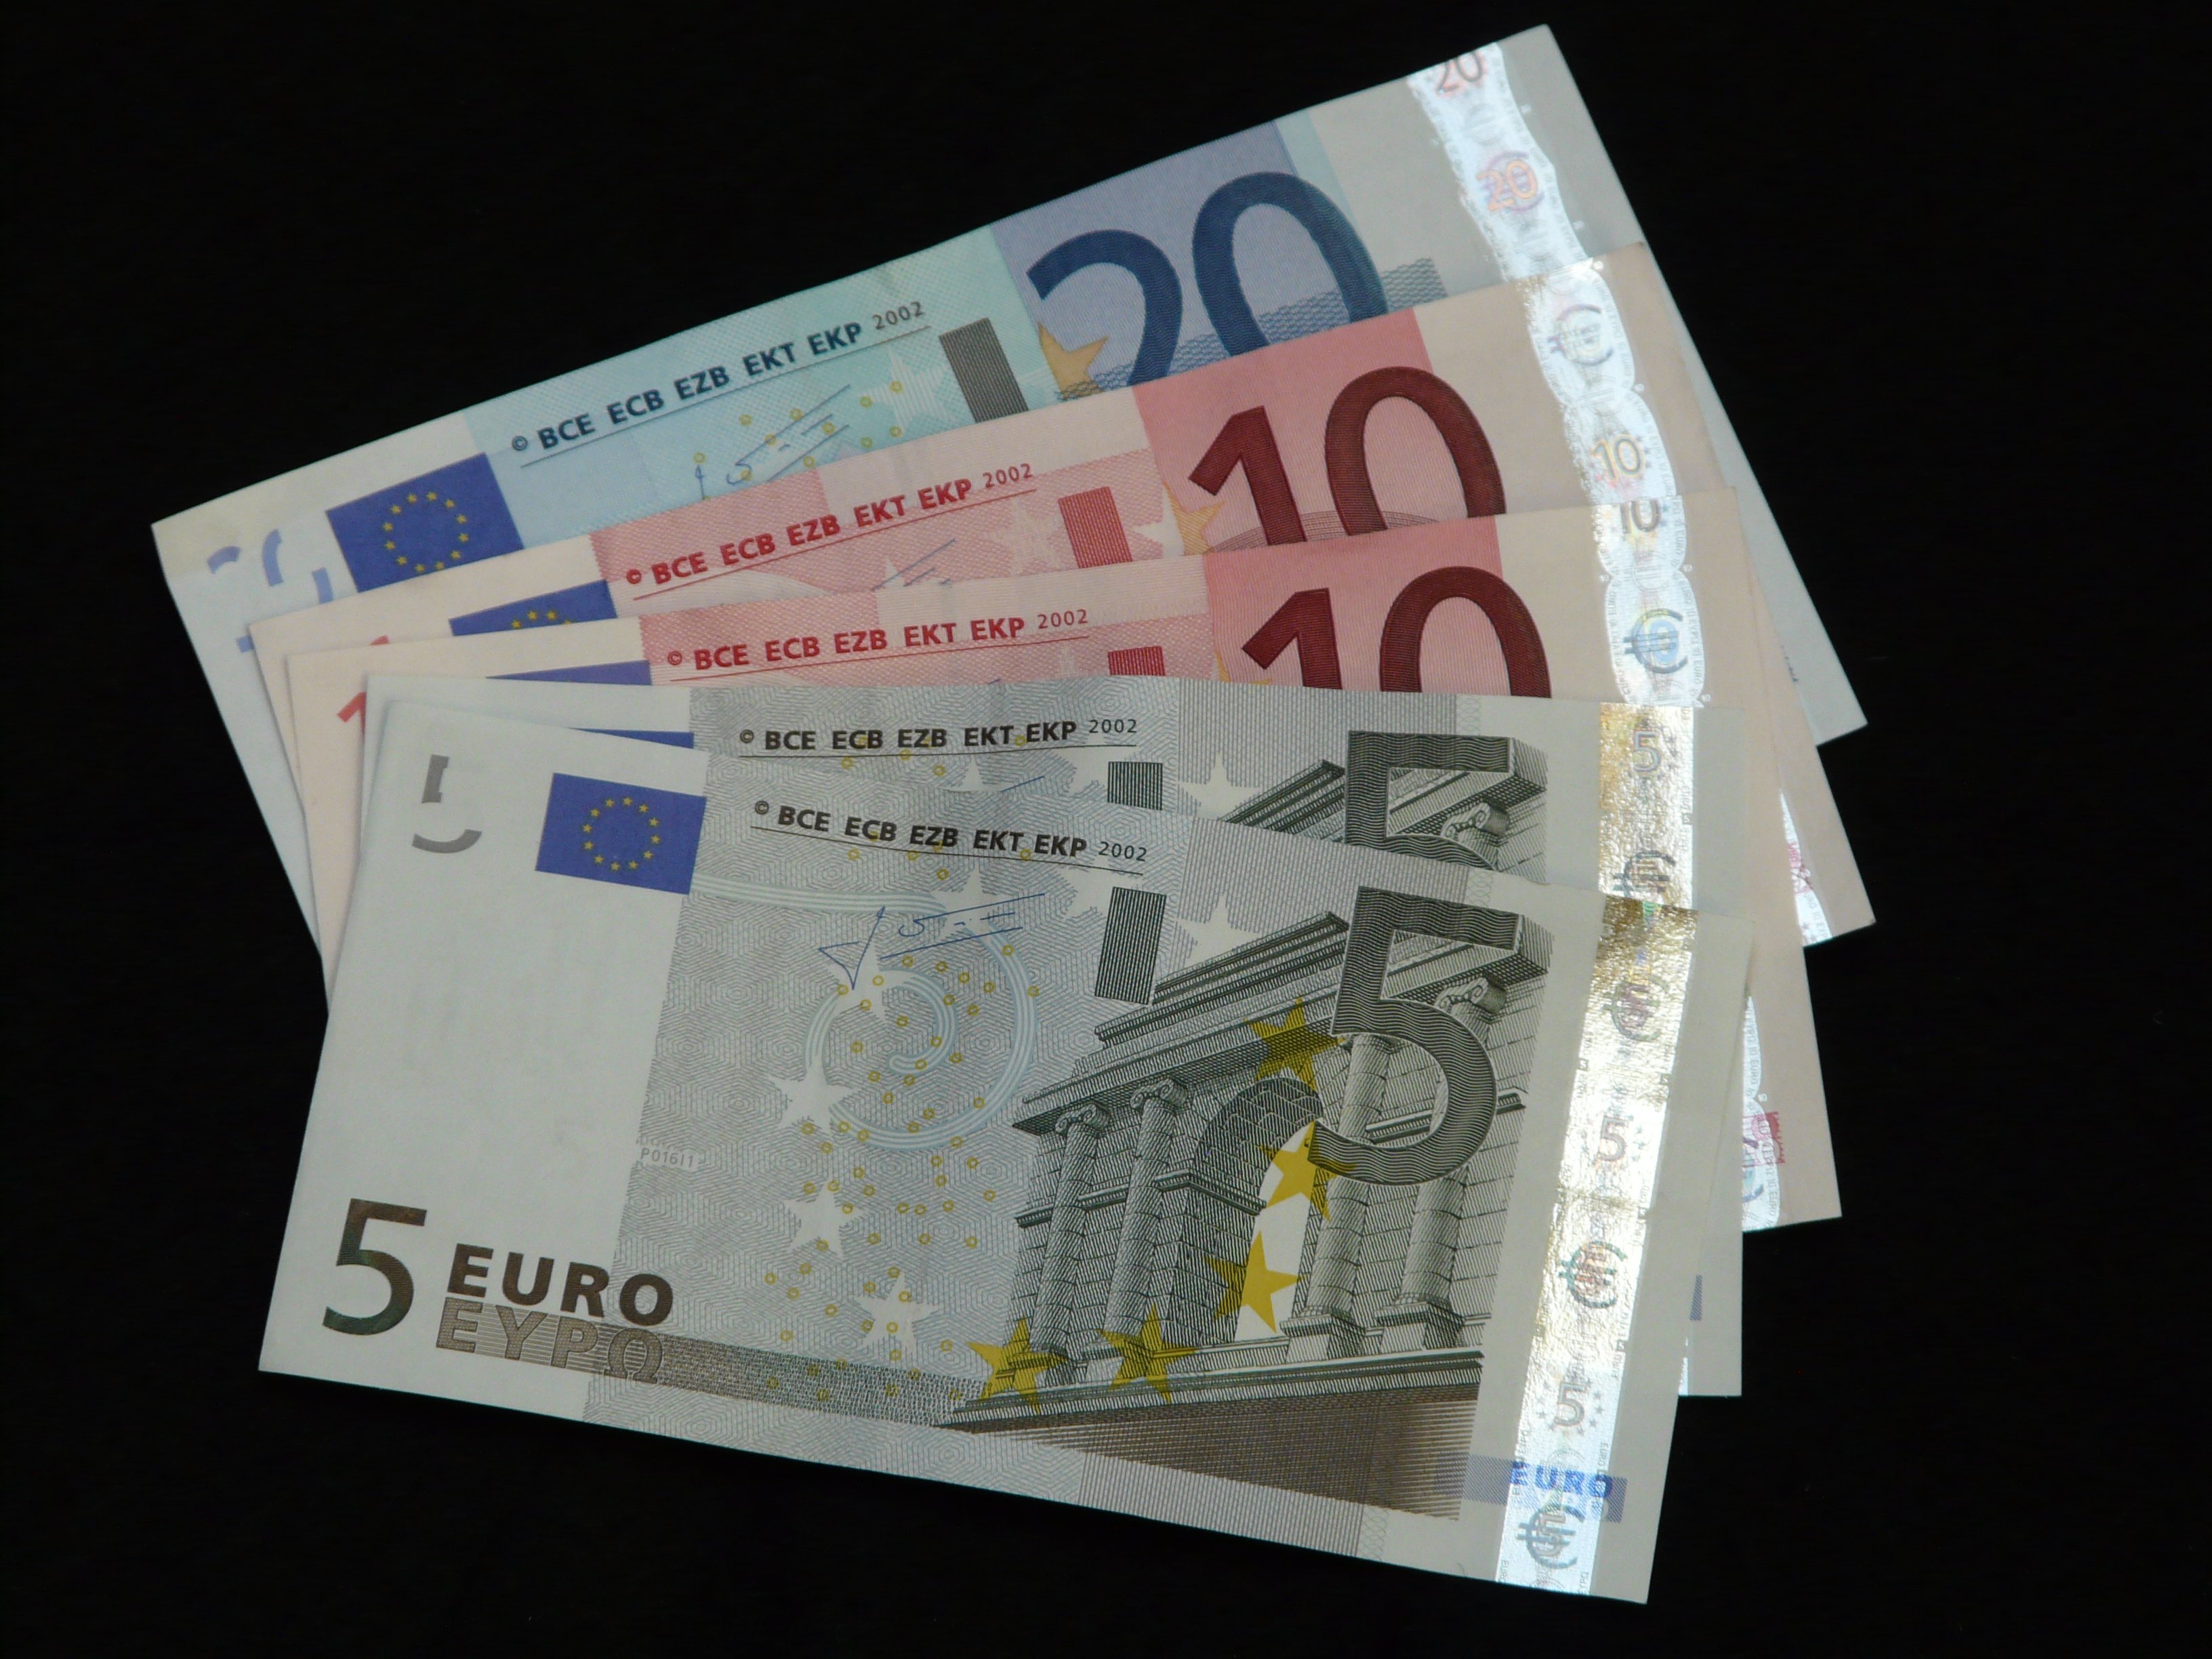
money, paper, brand, cash, currency, euro, document, value, seem, ticket, banknote, pay, bills, bank note, paper money, valuable